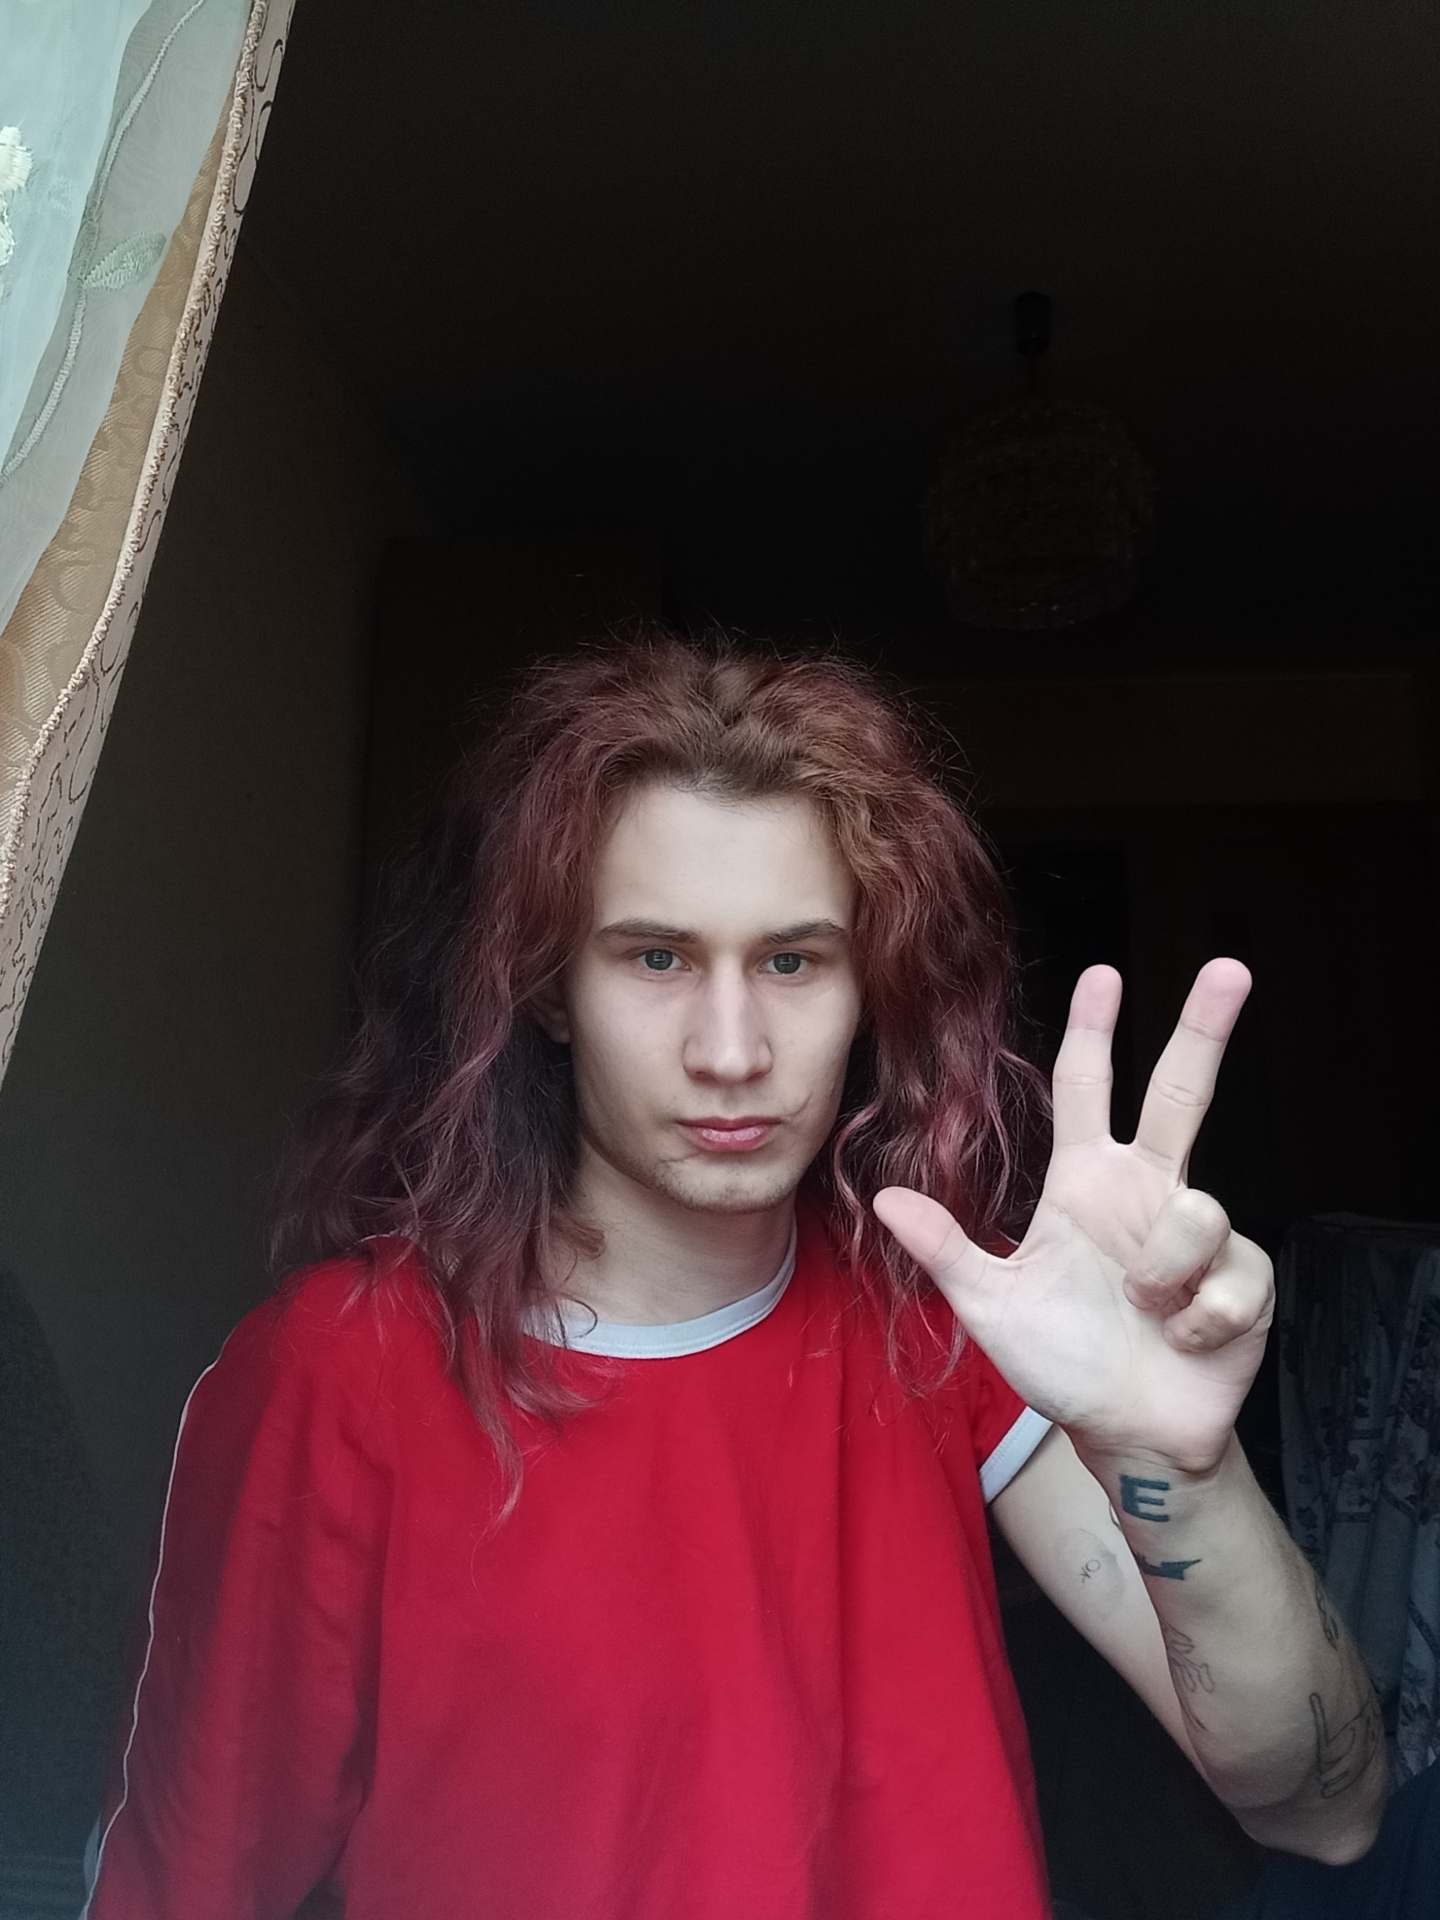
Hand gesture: three2